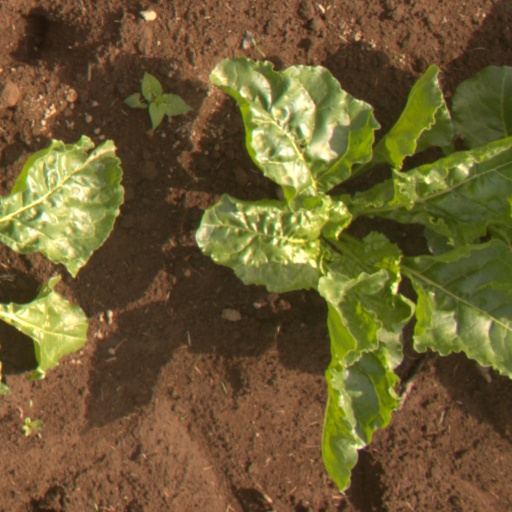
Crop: sugar beet